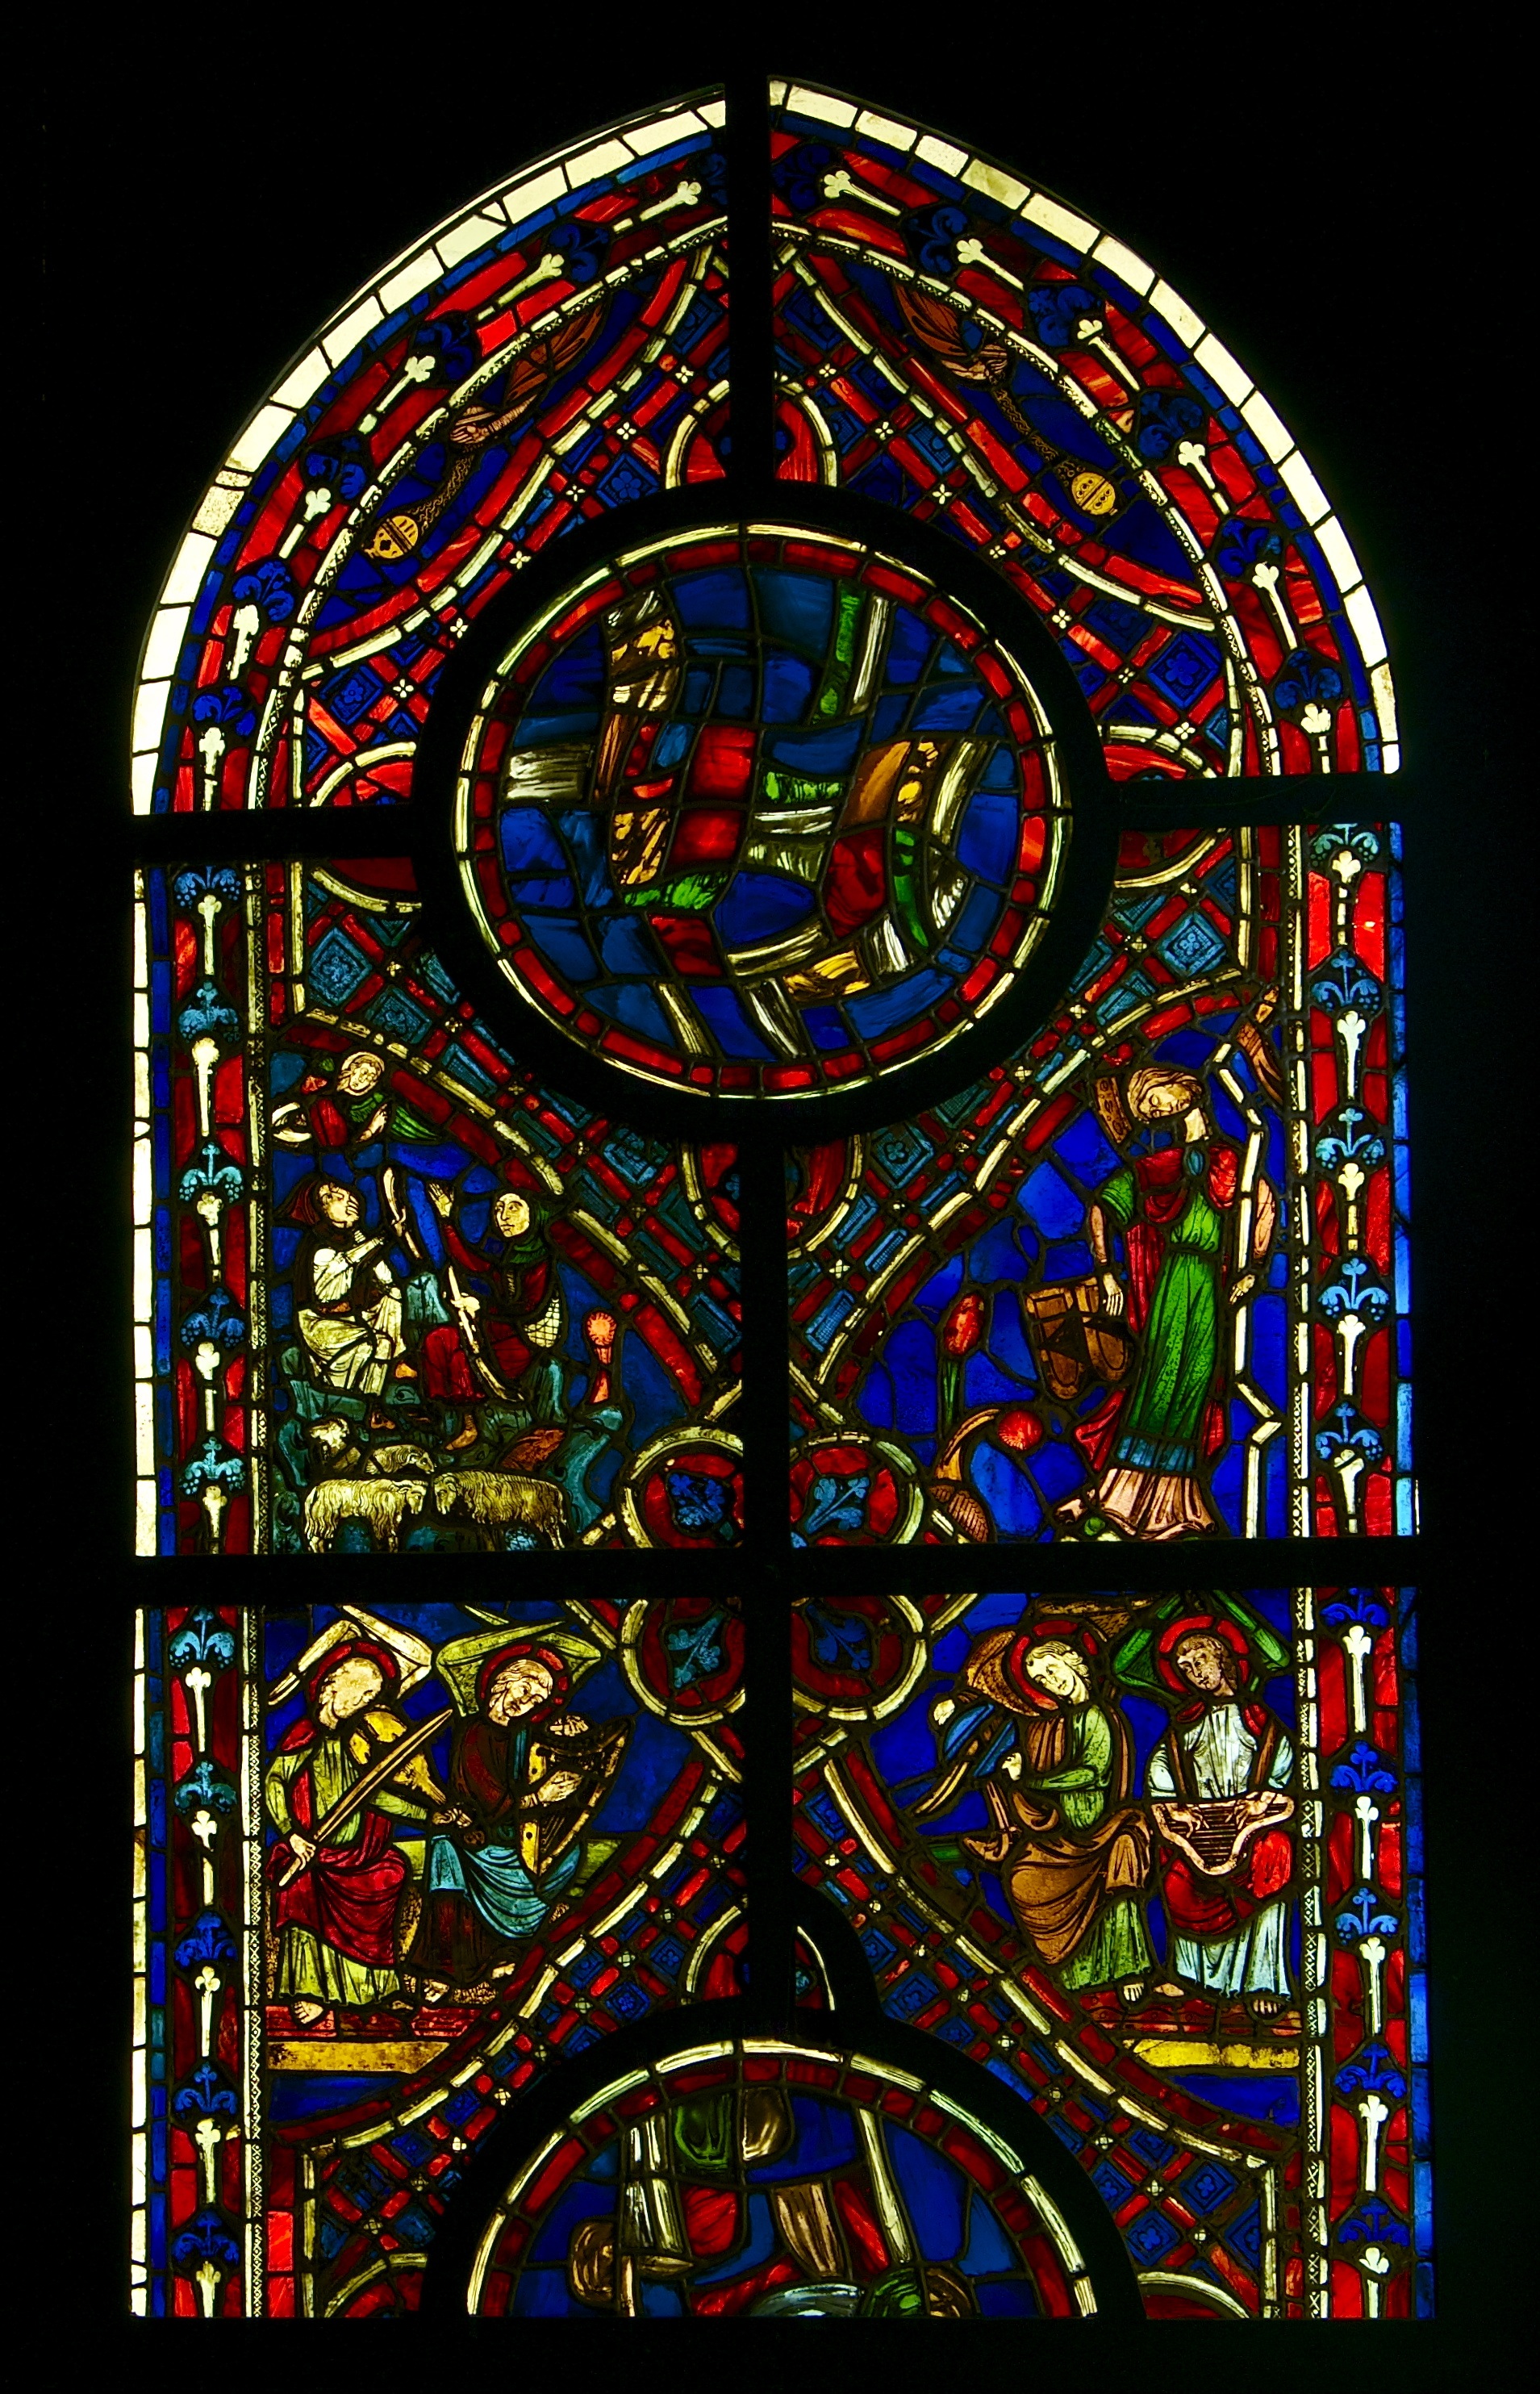
window, glass, paris, church, historic, tourism, material, gothic, stained glass, symmetry, synagogue, middle ages, architectural, artistry, national museum, shepherds, varennes jarcy, le de france, angels playing, string instruments